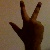
The image shows a hand gesture representing the number 3 in Indian Sign Language.